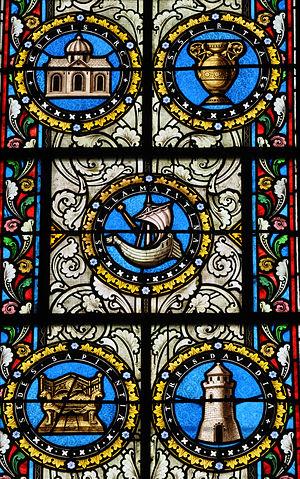
Vitrail de l'église Saint-Pierre-et-Saint-Paul à Orbais l'Abbaye, chapelle absidiale. Vitrail néo-gothique
Les litanies sont, dans la tradition chrétienne un type de prière vocale caractérisée par la répétition psalmodiée de demandes d’intercession : « priez pour nous ». Adressée au Sacré-Cœur, à la Vierge Marie, ou à une série de saints cette prière litanique sollicite leur intercession auprès de Dieu.